Australian sea lion

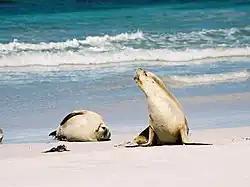
An Australian sea lion vocalising

In pinnipeds, mothers and pups are frequently separated throughout nursing, so are expected to have evolved an efficient individual recognition system. Consequentially, in Australian sea lions, as in many social mammals, mothers and their offspring can identify each other. Individual recognition produces mutual benefits by avoiding misdirected maternal care and energy expenditure for mothers, and the risk of injury for young approaching unrelated, potentially dangerous, adult females. Individual recognition can be accomplished with a combination of several sensory modalities, including olfaction, vision, and audition. The use of olfactory cues as a close-range recognition mechanism allows mothers to further confirm their pup's identity. In contrast to recent olfactory studies in pinnipeds, which showed the presence, but not a natural function of olfaction in pinnipeds, the present study shows that wild Australian sea lions use their olfactory abilities in a functional manner, by discrimination between the scents of their own offspring and nonfilial pups. However, in a dynamic, crowded colony, the acoustic channel seems to be the most reliable modality. For pinnipeds, neither visual nor olfactory cues are likely to be the primary modality for mother–pup recognition.